Christoffer Fagerli Rukke

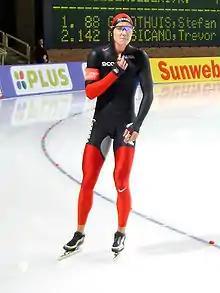
Christoffer Fagerli Rukke

Christoffer Fagerli Rukke (born 17 April 1988) is a Norwegian speed-skater who competes for the club Hol IL. He represented Norway at the 2010 Winter Olympics in Vancouver. Before the 2012–13 season, Rukke has started 78 individual races in the World Cup, with 11th place as best three times.